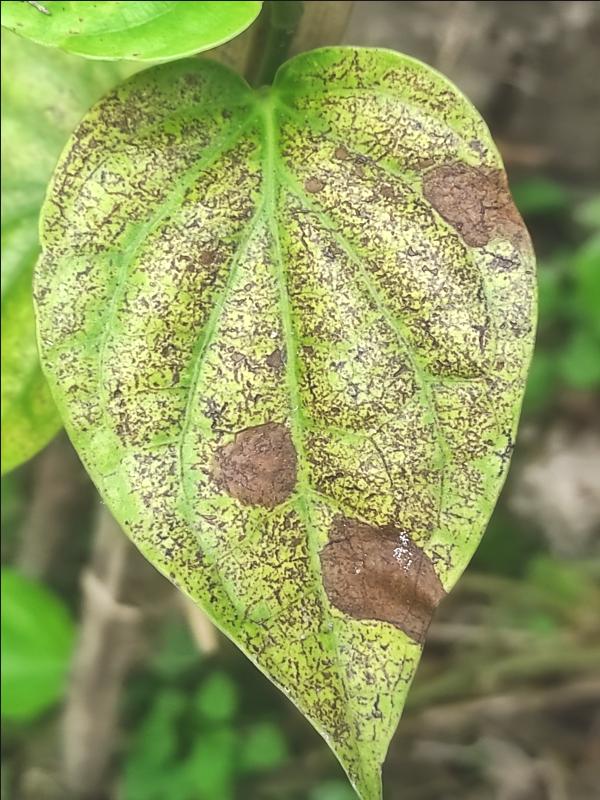
Label: Fungal_Brown_Spot_Disease